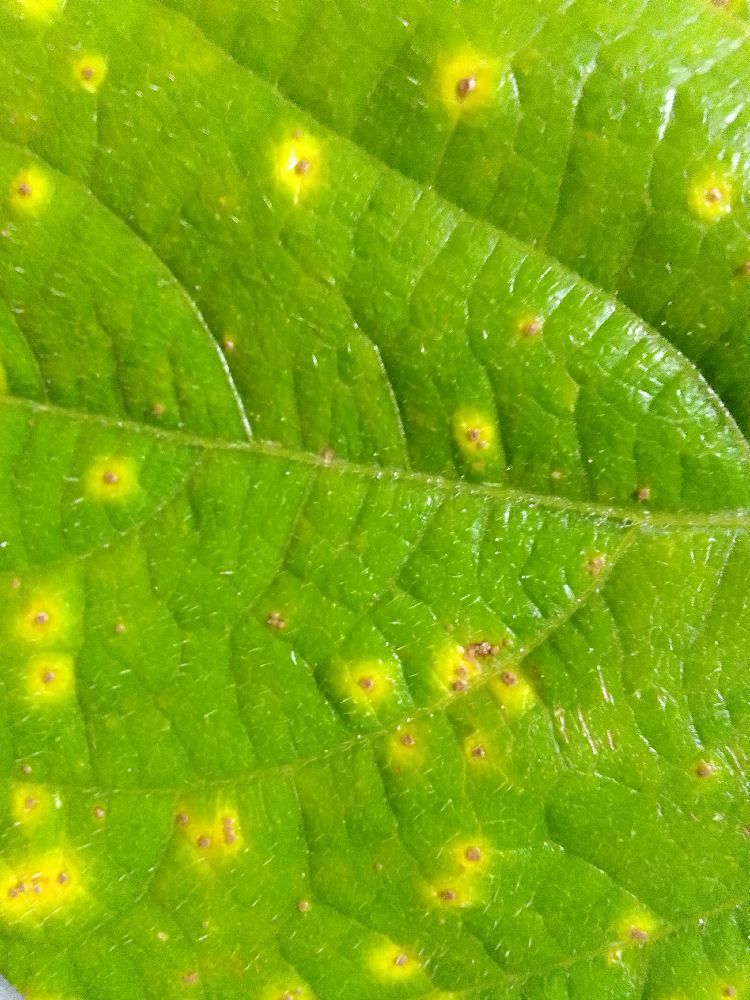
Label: anthracnose